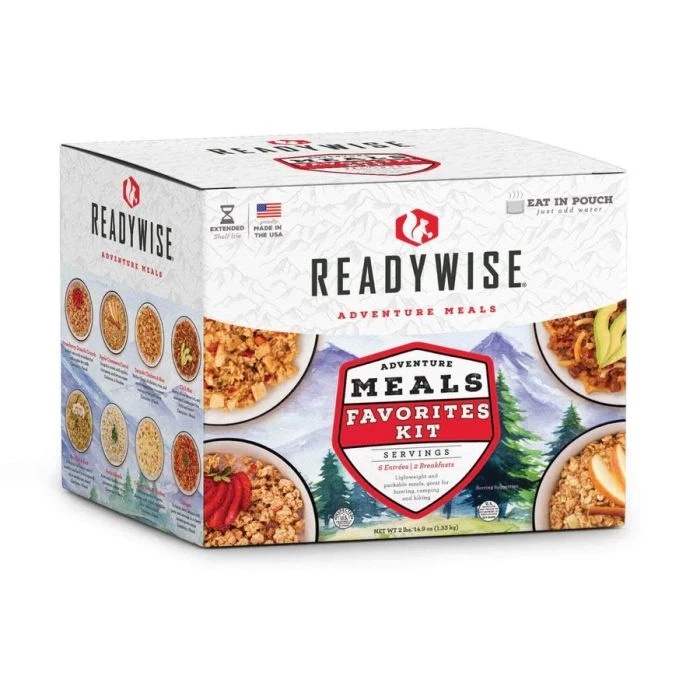
ReadyWise Adventure Meals Favorites Kit
1 Crest Peak Creamy Pasta & Chicken Pouch 1 Old Country Pasta Alfredo with Chicken Pouch 1 Treeline Teriyaki Chicken & Rice Pouch 1 Still Lake Lasagna with Sausage Pouch 1 Desert High Chili Mac with Beef Pouch 1 Trailhead Noodles & Beef Pouch 1 Sunrise Strawberry Granola Crunch Pouch 2 Appalachian Apple Cinnamon Cereal Pouches
Brand: Ready Wise
Category: Home & Garden > Emergency Preparedness > Emergency Food Kits